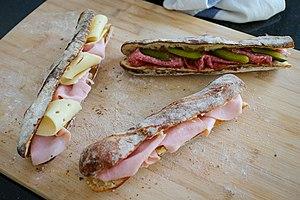
Des sandwichs baguettes classiques que l'on trouve normalement dans une boulangerie à Paris
Le sandwich est un mets, généralement composé de deux ou plusieurs tranches de pain, avec un ou plusieurs ingrédients entre elles. Par antonomase, le terme « sandwich » tire son origine de John Montagu, 4ᵉ comte de Sandwich.